Julio Acosta García

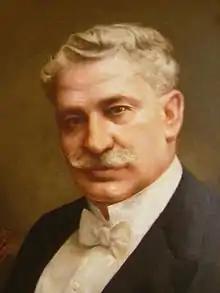
Portrait by Tomás Povedano, 1939

Julio Acosta García (23 May 1872 – 6 July 1954) served as 24th President of Costa Rica from 1920 to 1924.